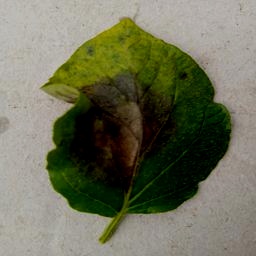
Etiqueta: Late Blight